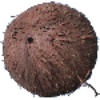
Label: Cocos 1